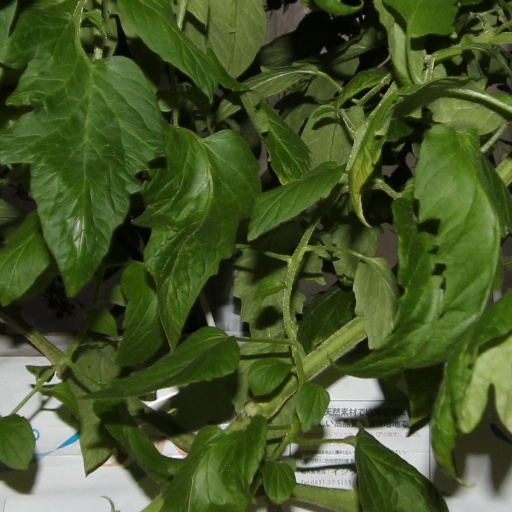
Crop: tomato